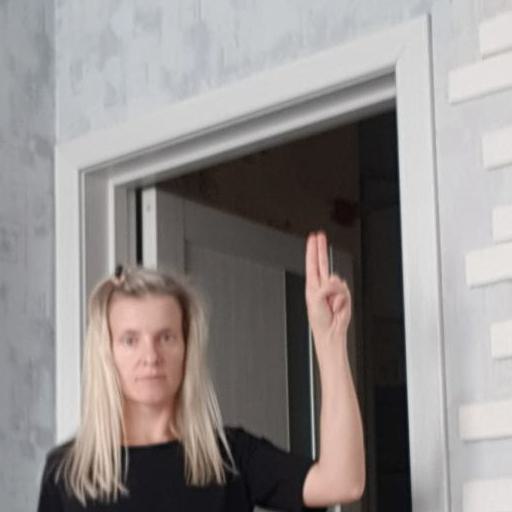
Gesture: two_up